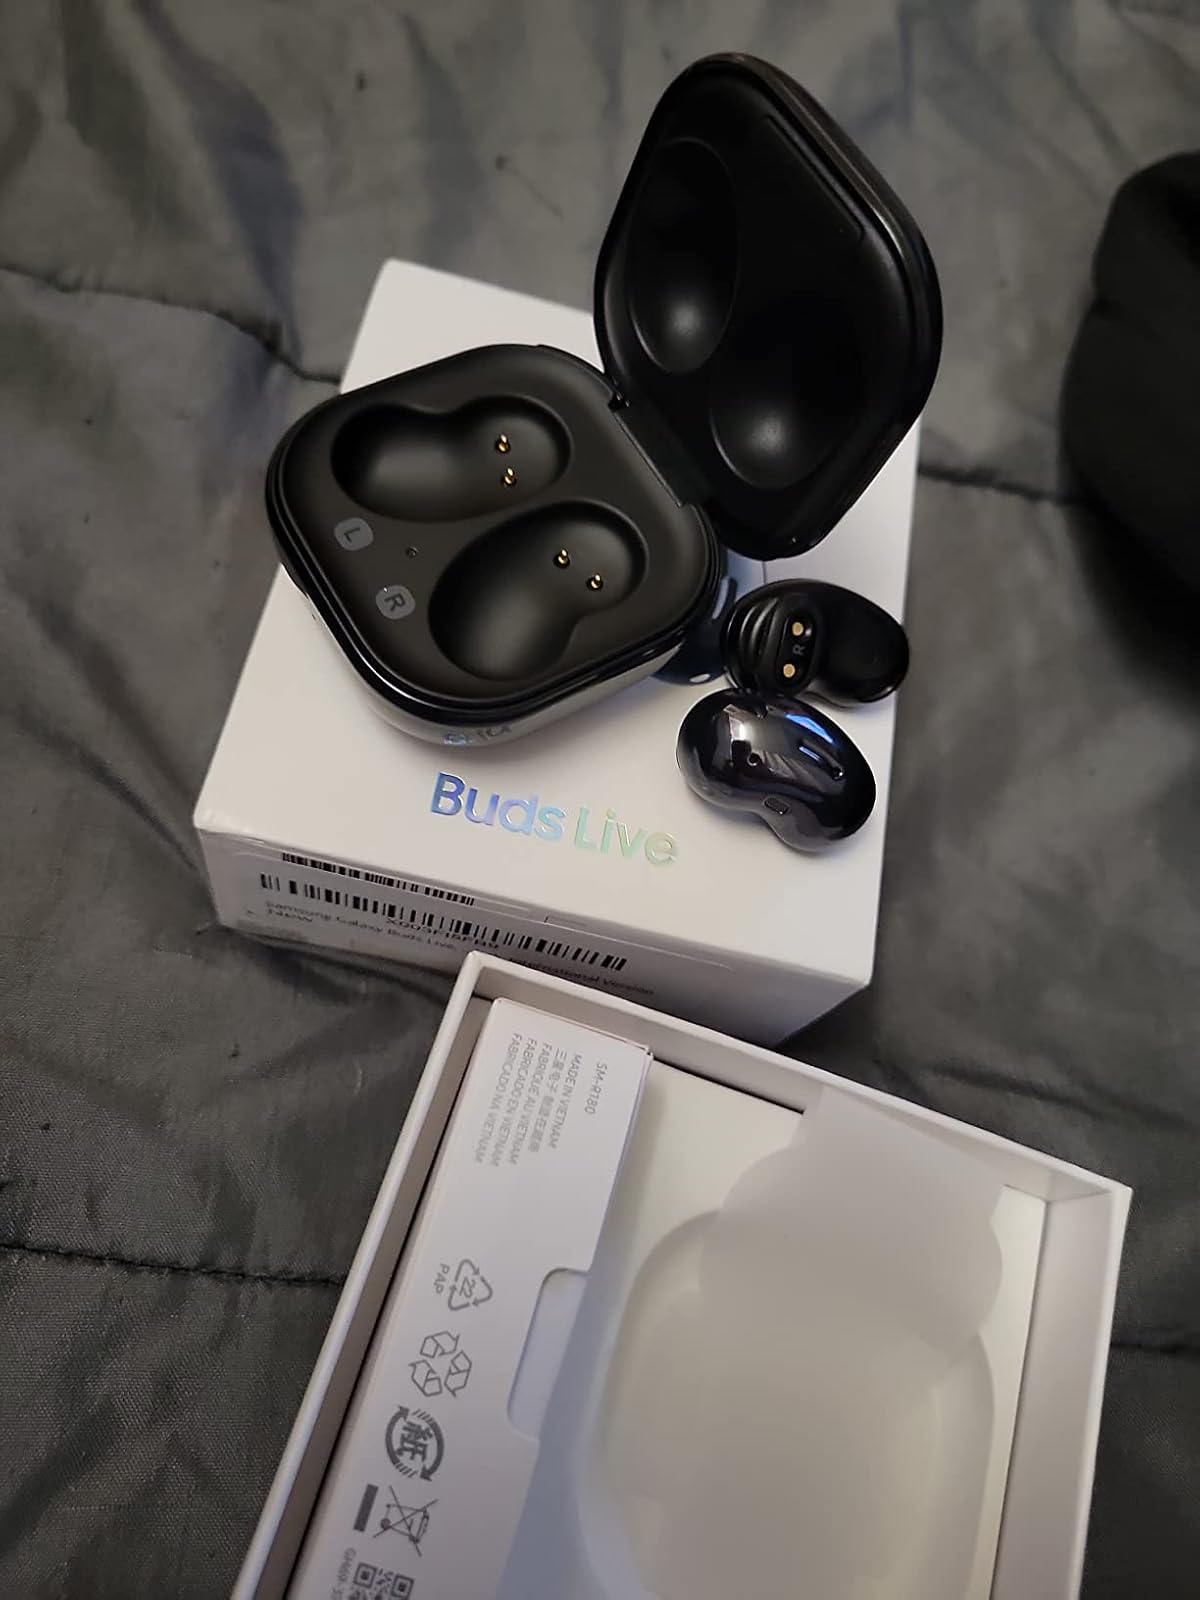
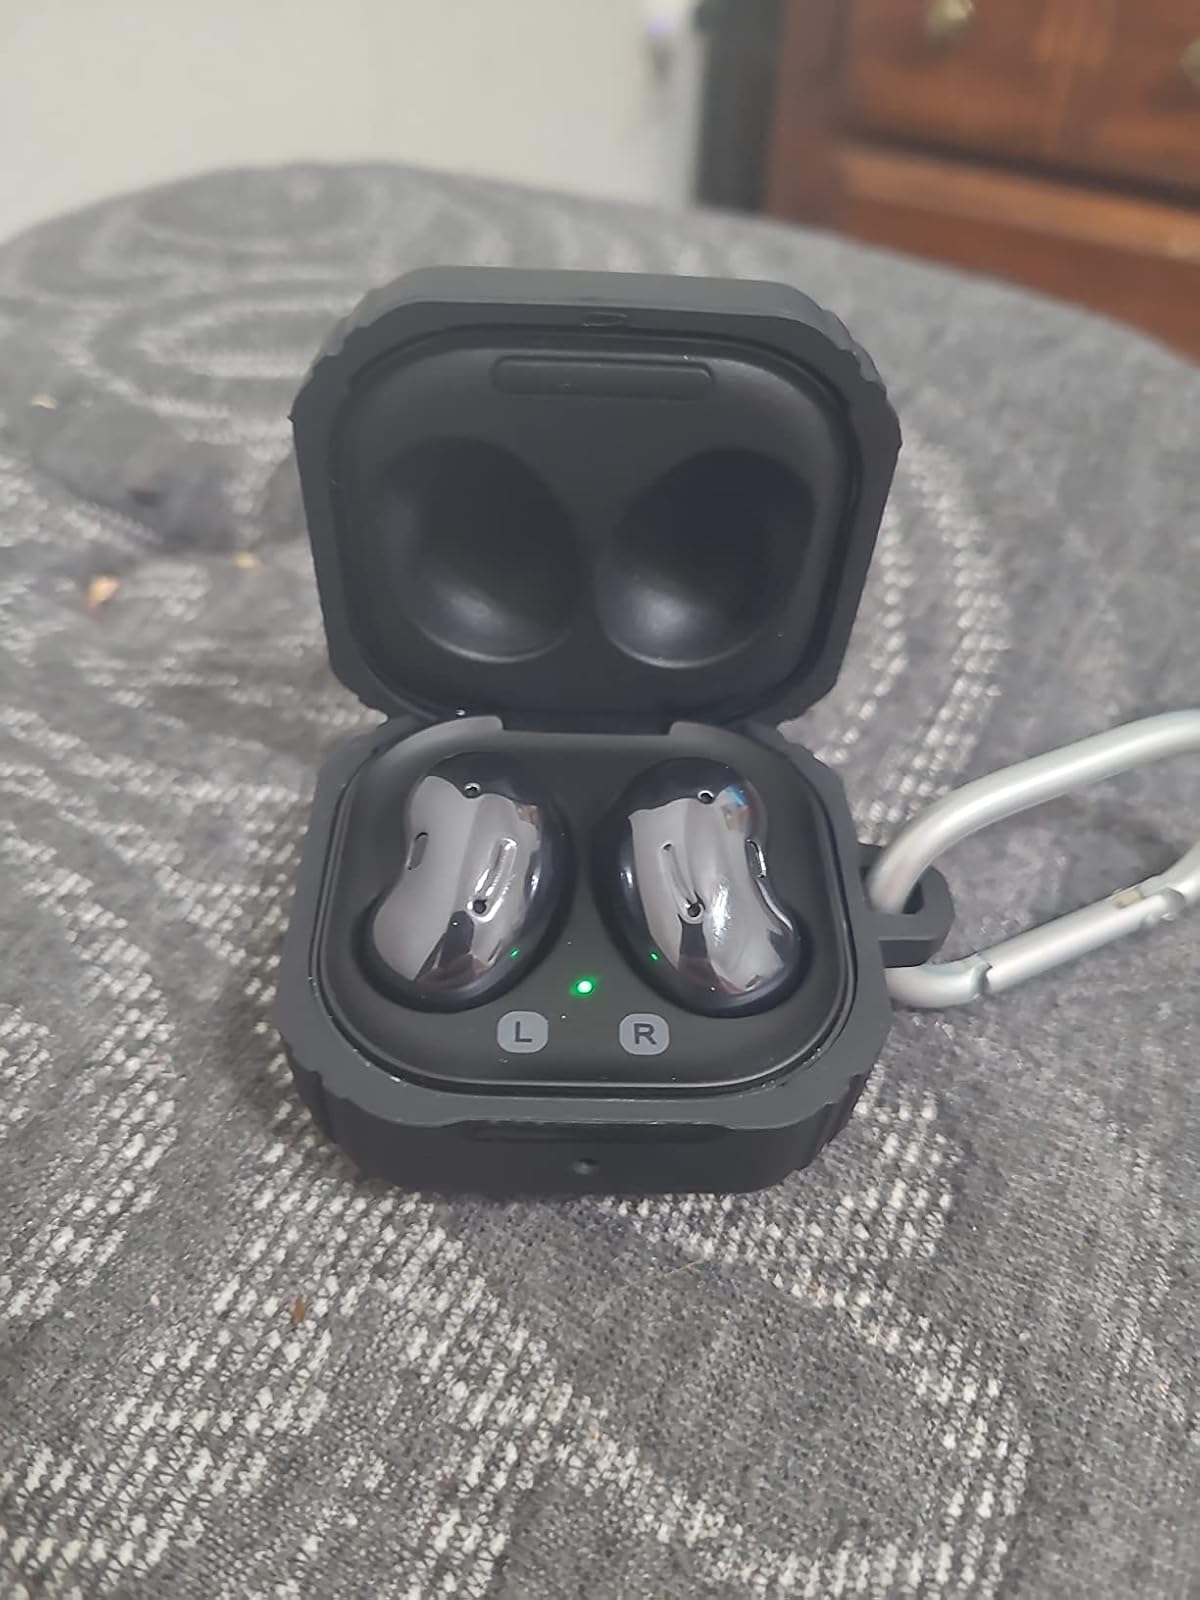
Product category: earbuds
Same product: yes